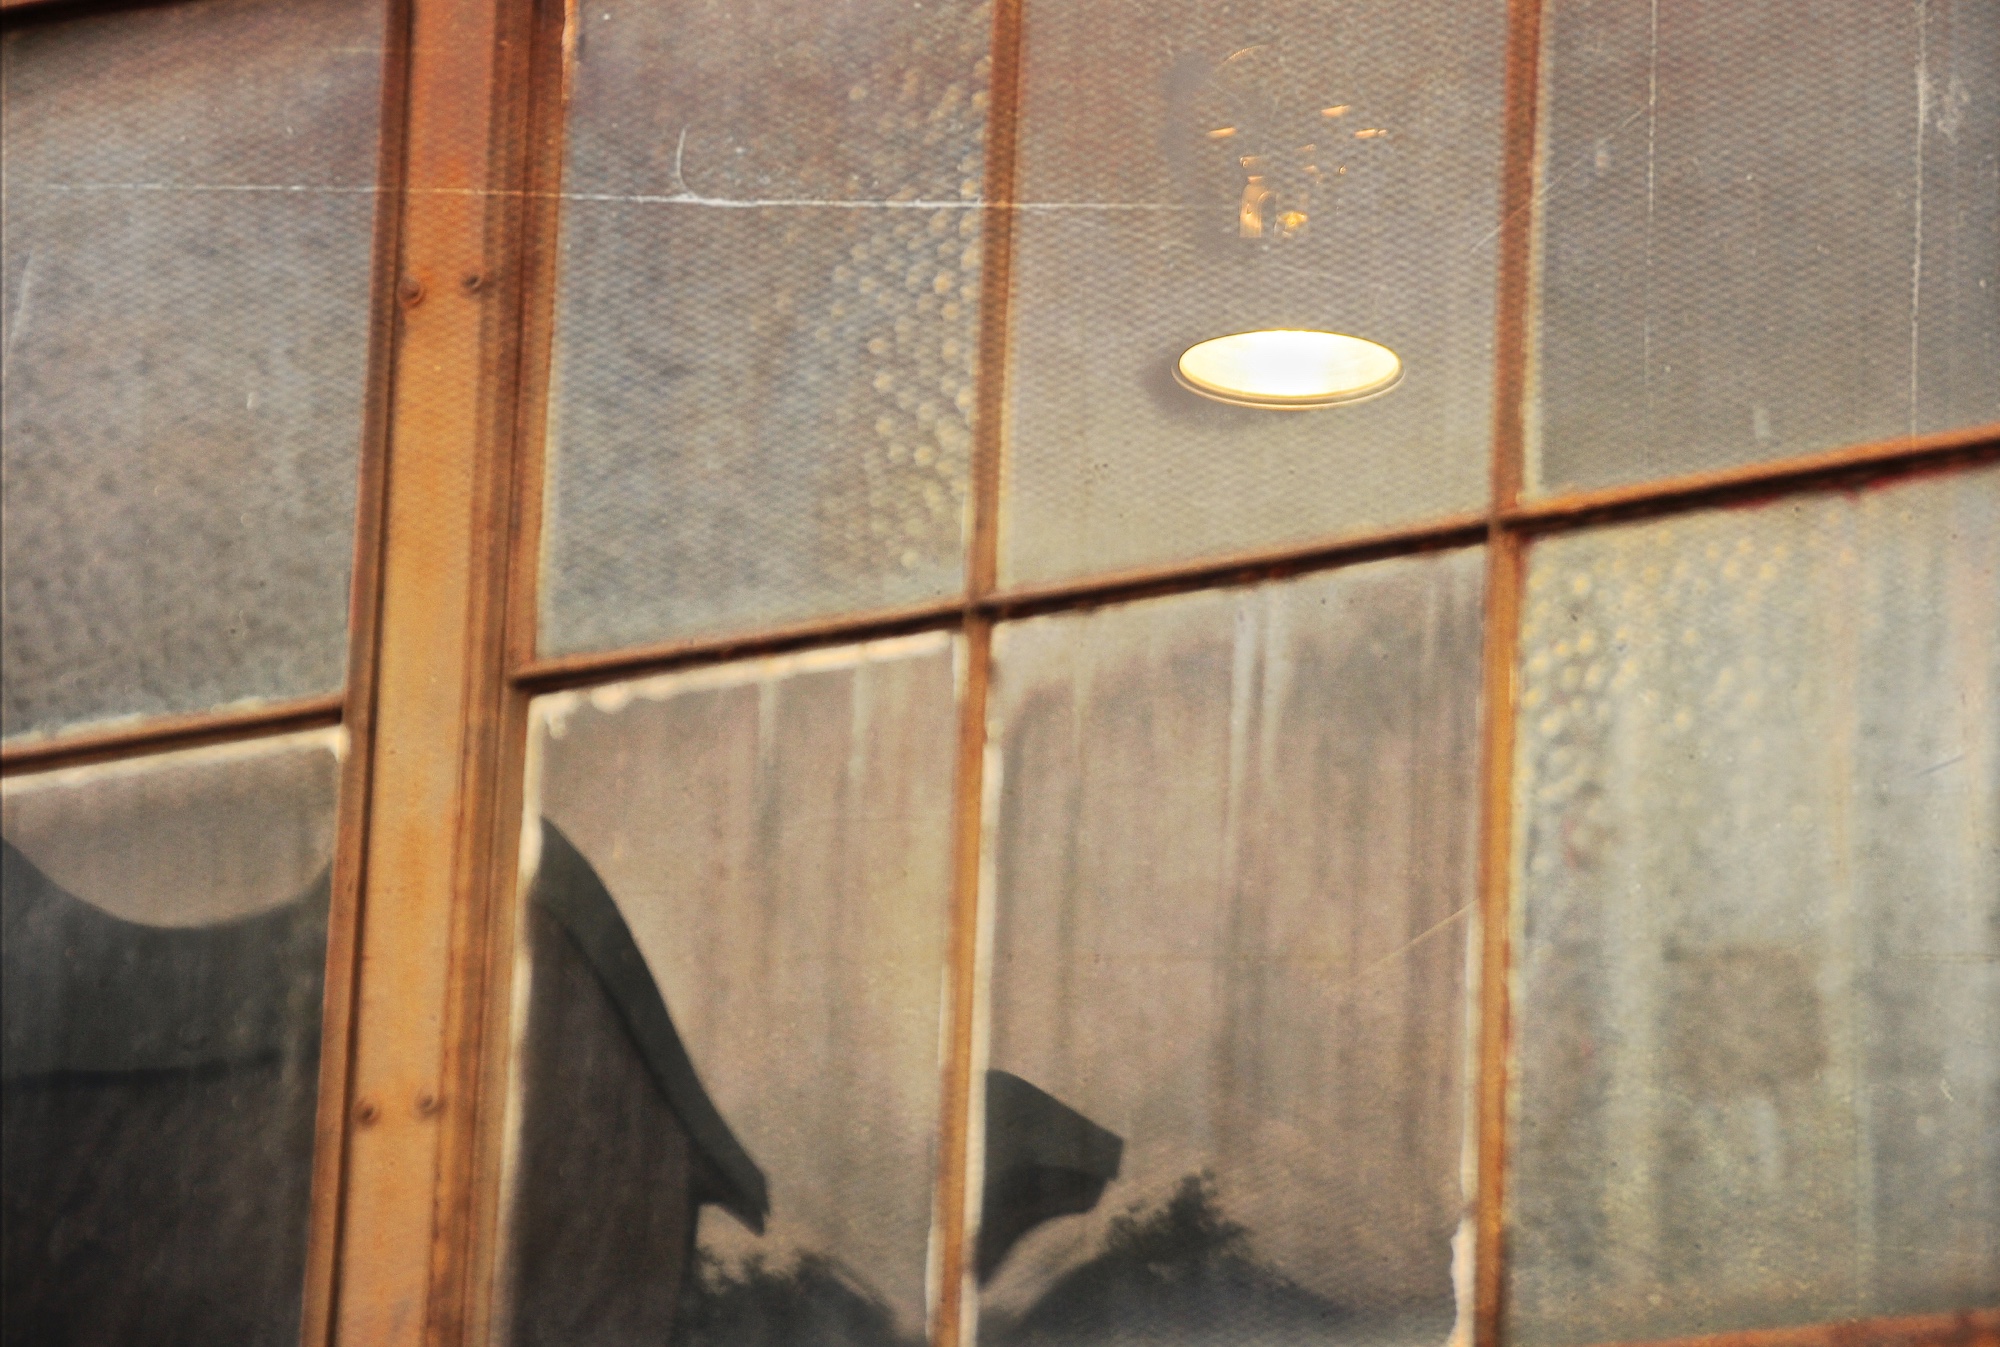
wood, floor, wall, tile, furniture, room, hardwood, 3652015, 365the2015edition, day202, day202365, 21jul15, flooring, wood flooring, man made object, wood stain